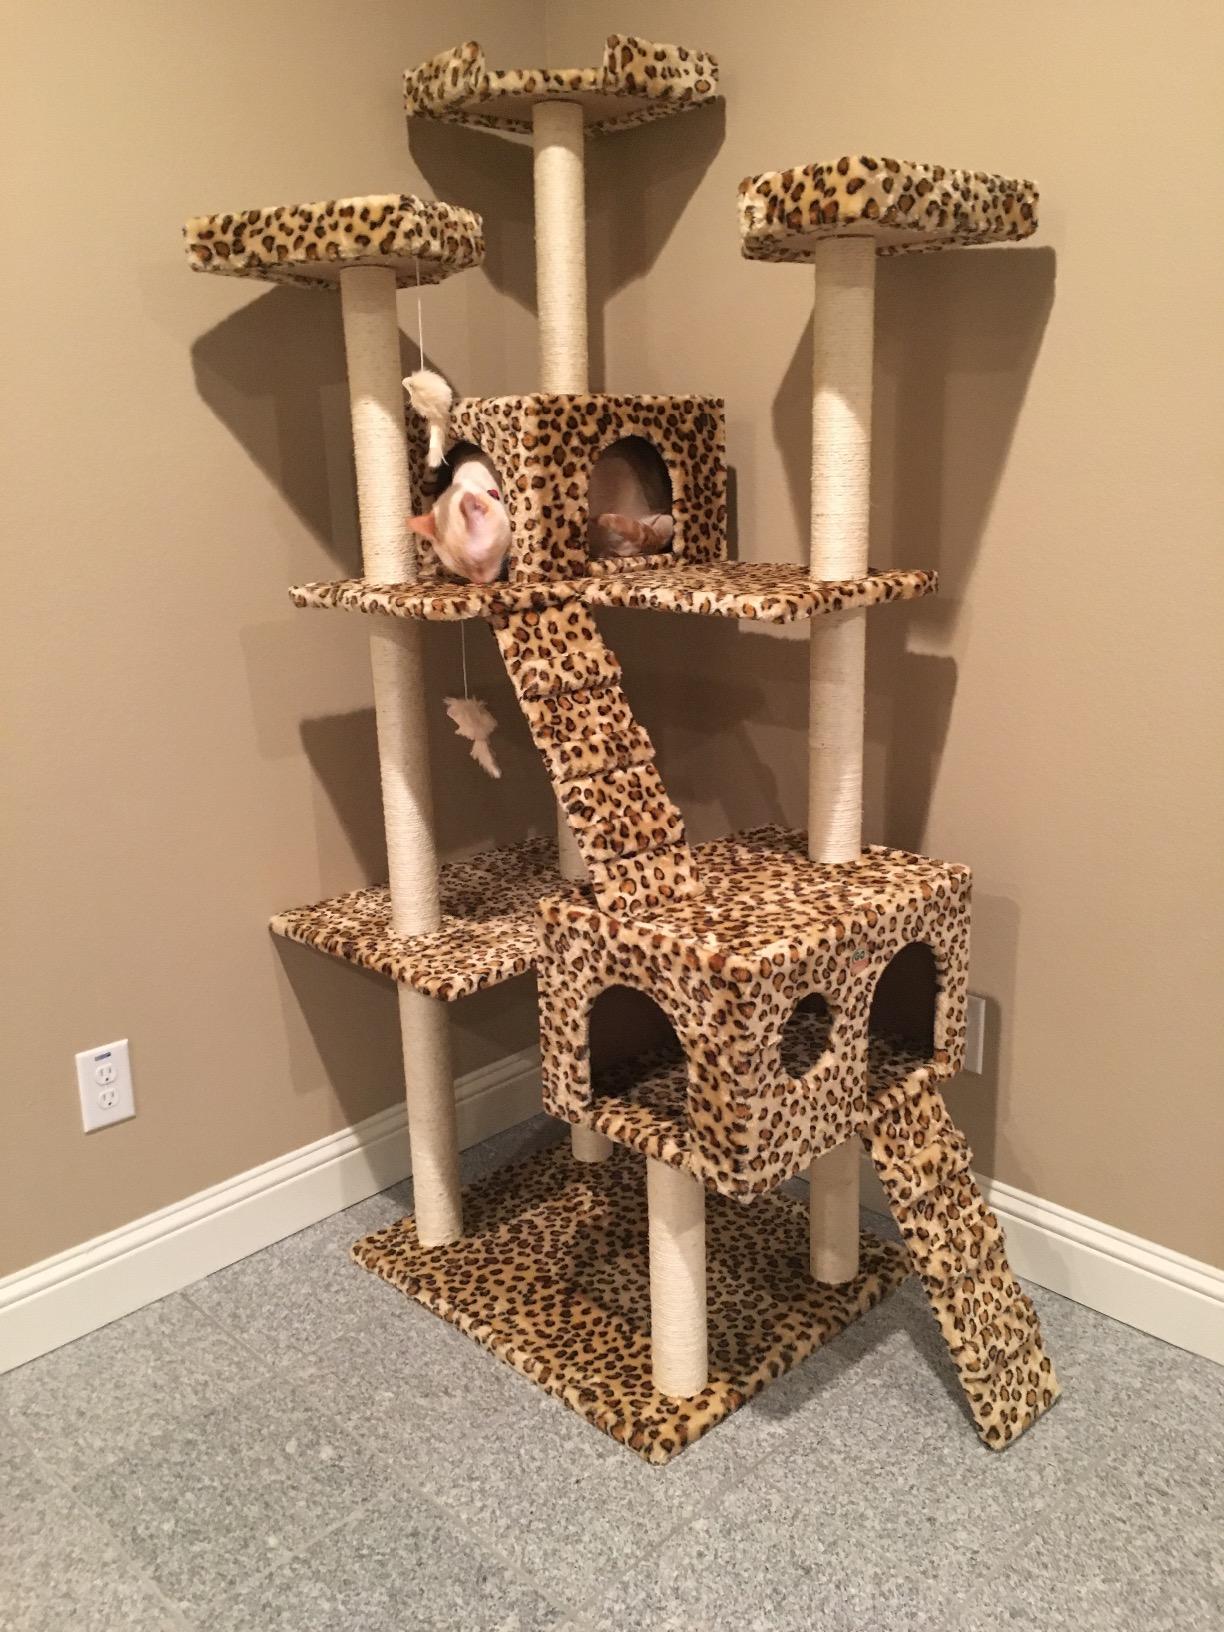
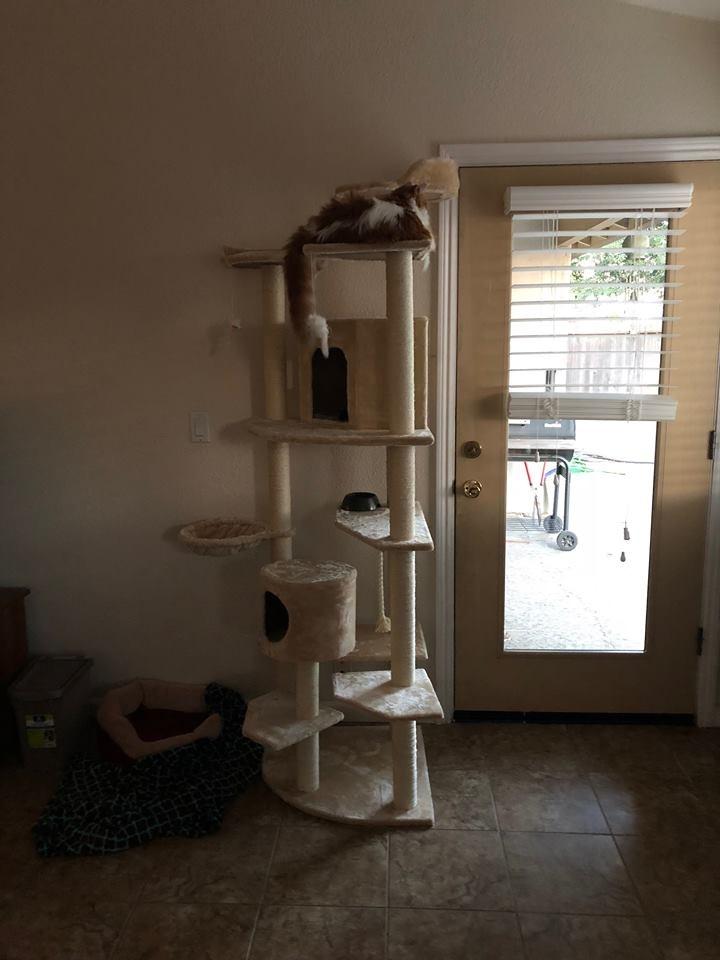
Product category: items_cat tree
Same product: no